Describe the emotion expressed in this image:  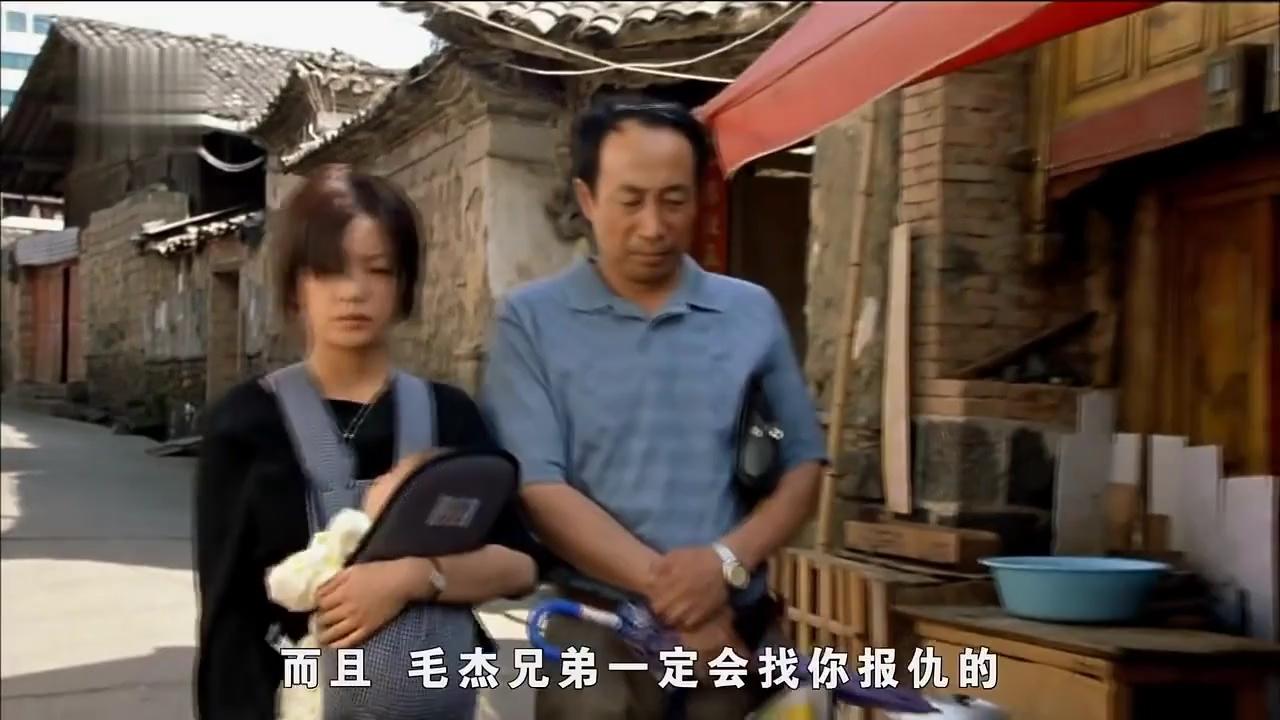
This person displays Fear, valence and arousal with low intensity.